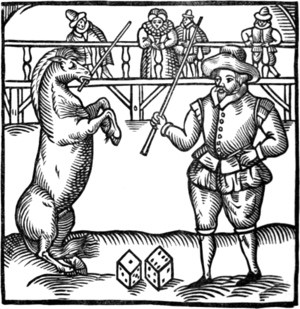
Marocco est un cheval savant anglais, de robe baie, entraîné par William Banks. Il est connu pour avoir réalisé des prouesses, telles que manier le fleuret ou jouer du luth. Il aurait été brûlé avec son maître pour sorcellerie, au Portugal.